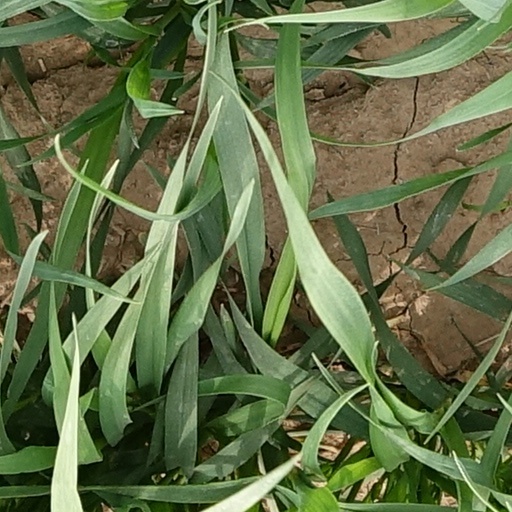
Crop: wheat